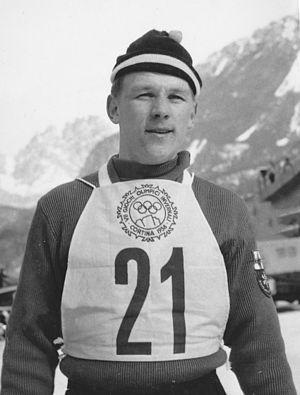
Antti Abram Hyvärinen est un sauteur à ski finlandais.